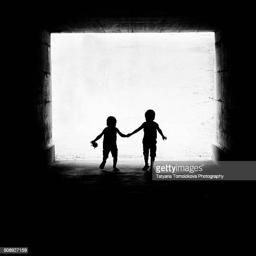
boys , holding hands , running in a tunnel